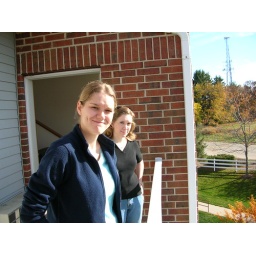
Both of them think I'm nuts. The door to the balcony goes in to the living room.